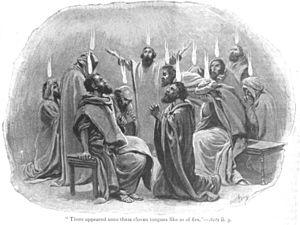
Johannes van Paesschen est un carme flamand, né dans la seconde moitié du XVᵉ siècle à Bruxelles, et mort dans la première moitié du XVIᵉ siècle. Docteur en théologie, il a participé à la condamnation de Henri Voes et Jean Van Eschen, premiers martyrs de la Réforme, et composé des ouvrages spirituels.